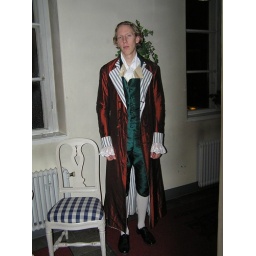
the boy in borrowed clothes